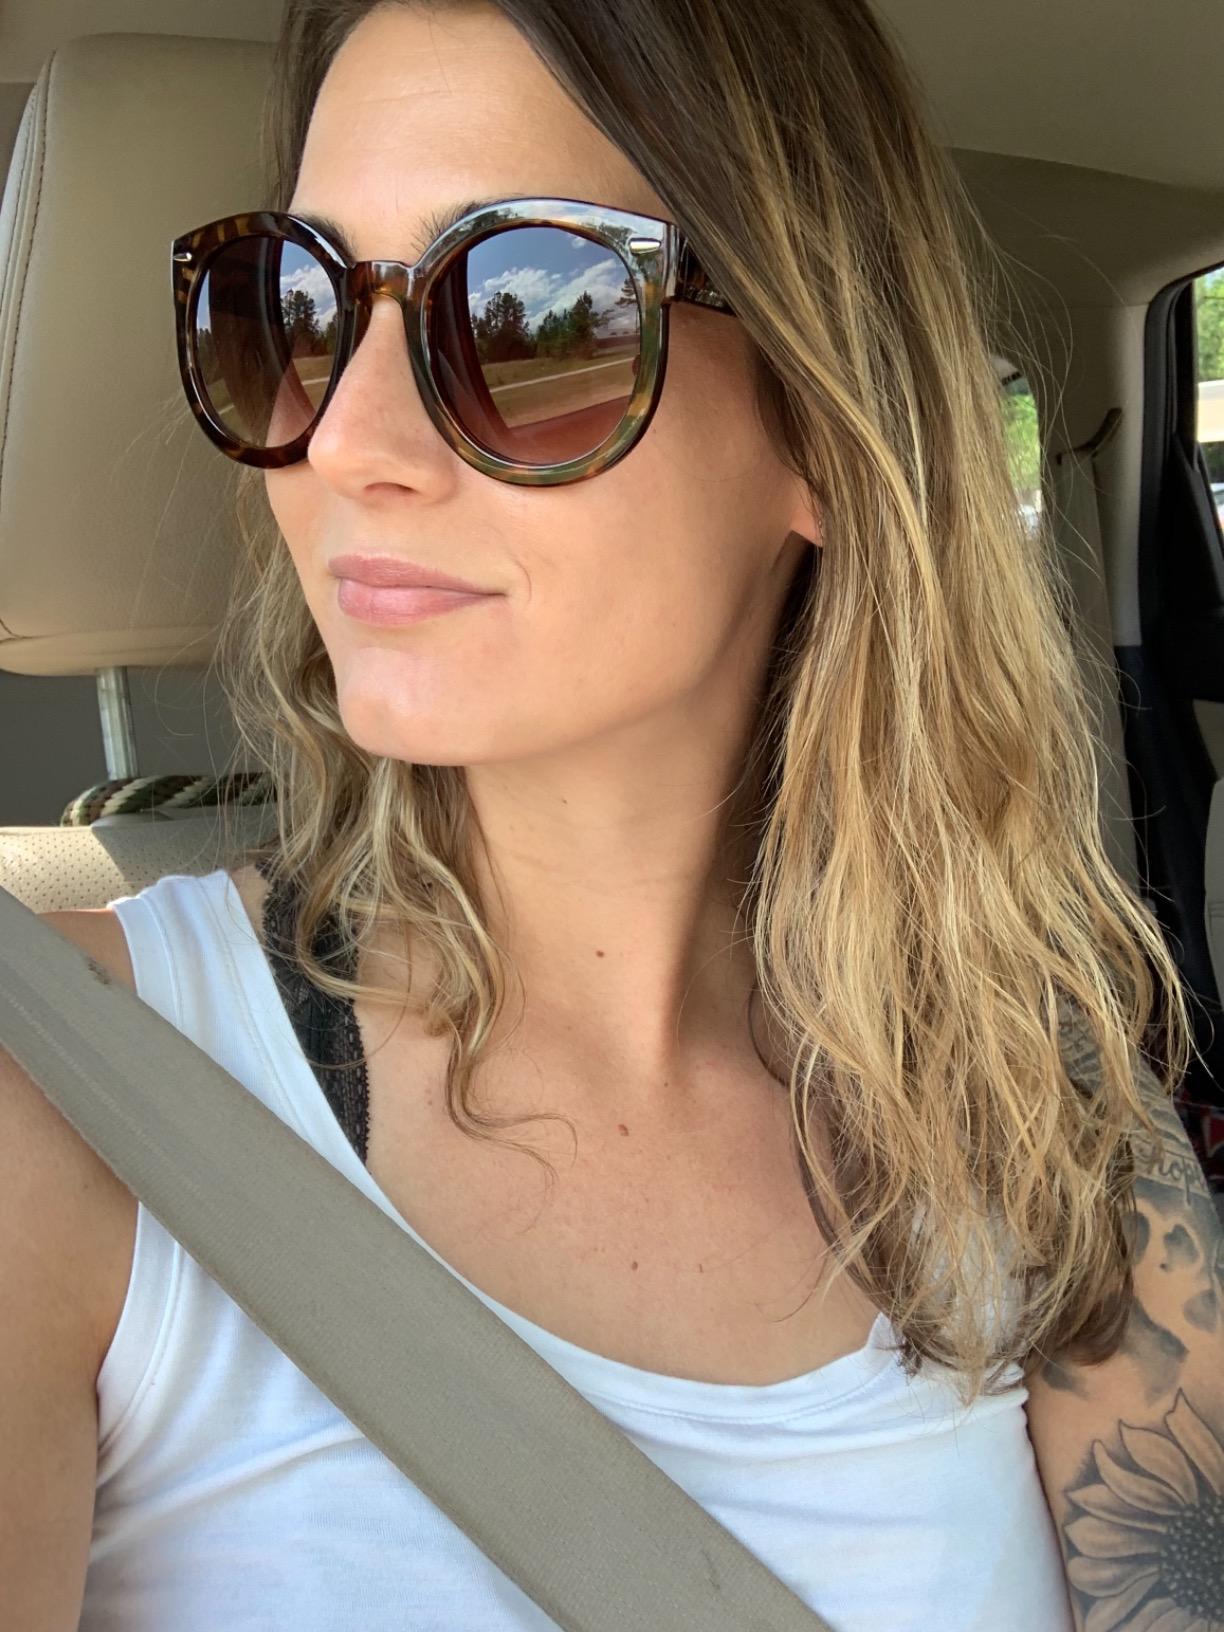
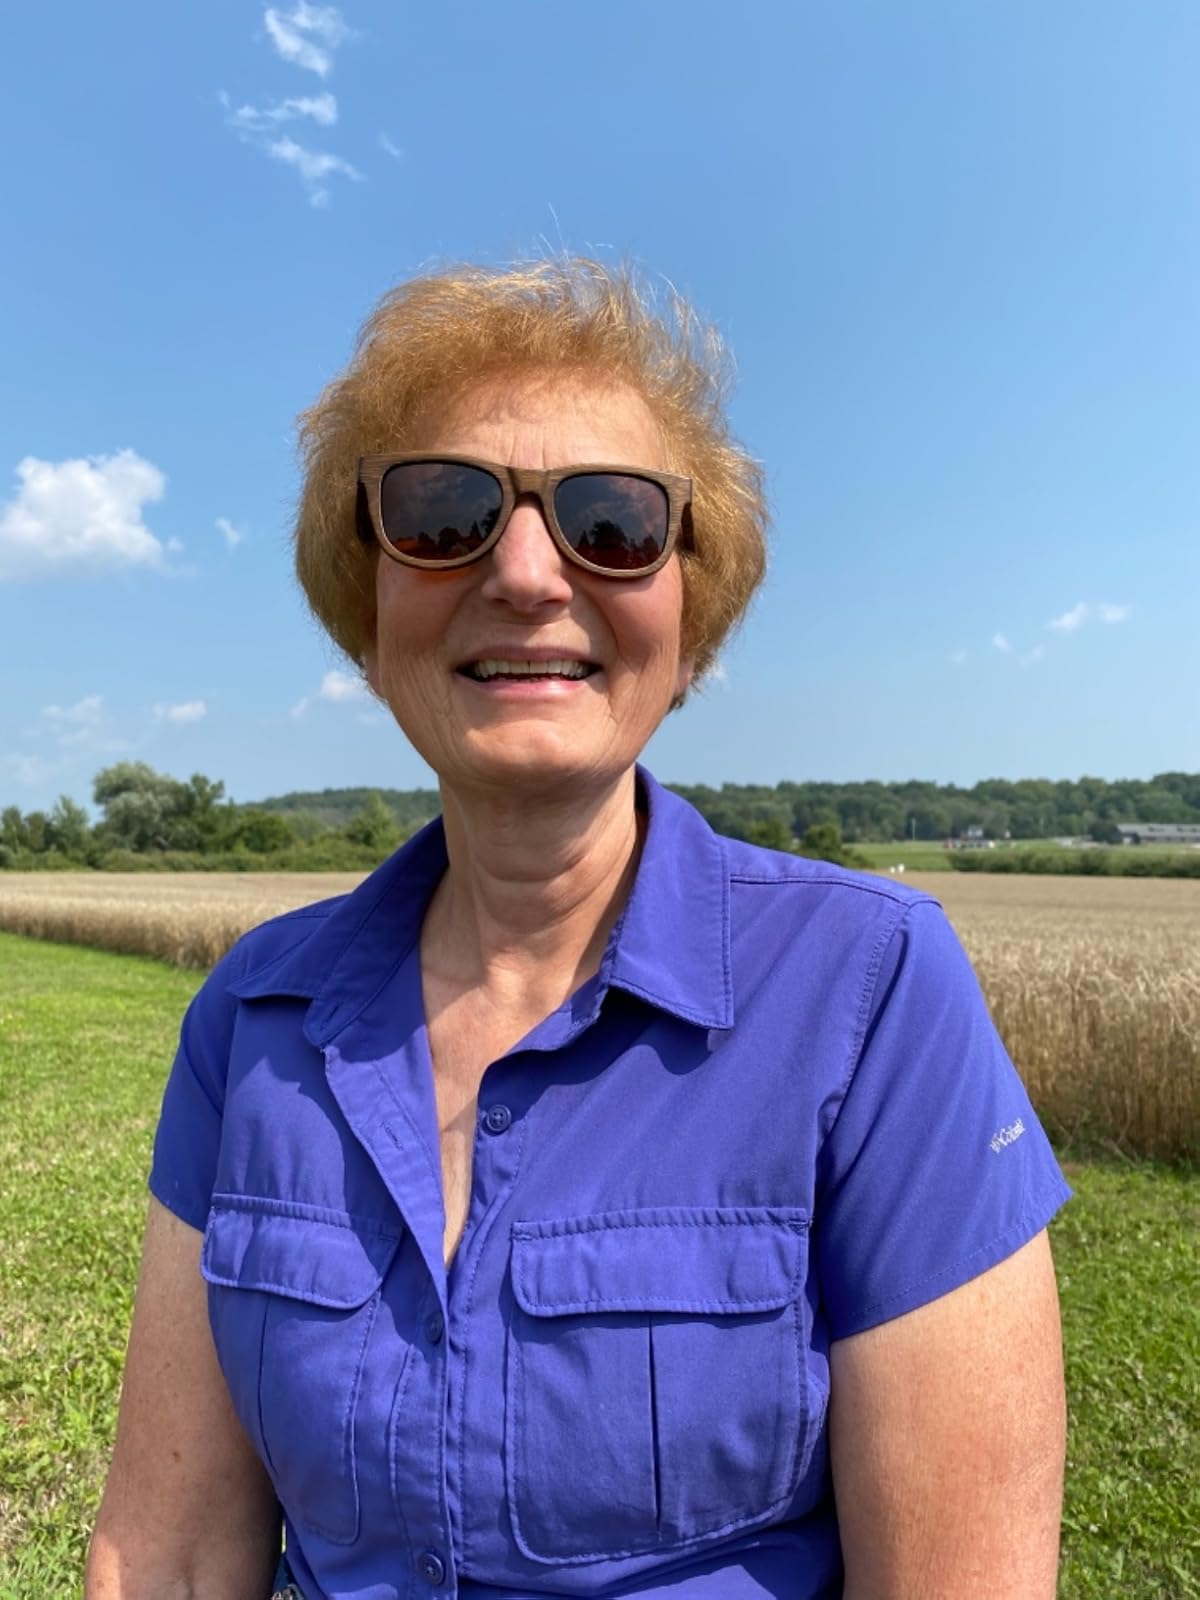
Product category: accessories_sunglasses
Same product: no